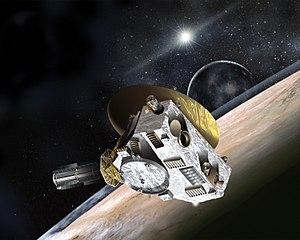
Le programme New Frontiers est un programme de la NASA qui regroupe des missions d'exploration du système solaire dont le coût est plafonné à un milliard de dollars. Il est mis en place en 2002 en s'inspirant du programme Discovery qui, lui, rassemble des missions ayant le même objectif tout en étant deux fois moins coûteuses. Courant 2019 trois sondes spatiales rattachées au programme New Frontiers sont en opération : New Horizons, Juno et OSIRIS-REx. Une quatrième mission, Dragonfly a été sélectionnée en 2019 et devrait être lancée à destination de Titan en 2026.